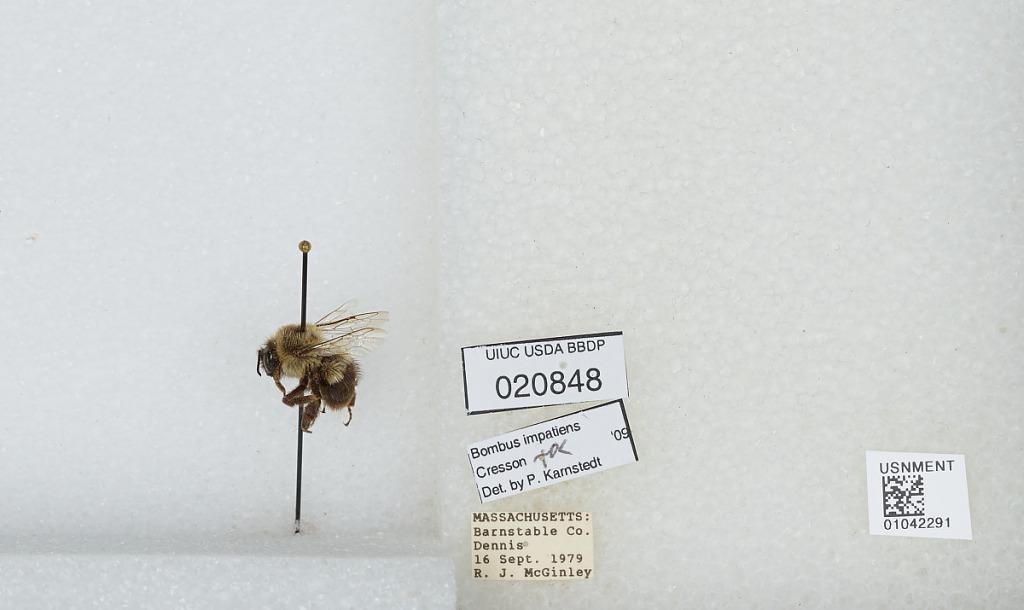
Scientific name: Bombus sp.
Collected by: R. McGinley
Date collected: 1979-9-16
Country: United States
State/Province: Massachusetts
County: Barnstable
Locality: Dennis
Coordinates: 41.7354, -70.1939
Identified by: Karnstedt, P.